Féerie

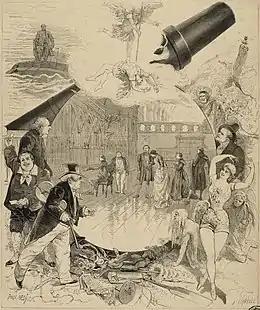
Scenes and characters from Jules Verne's "féerie", "Journey Through the Impossible"

The first great hit to match the success of "Le Pied de mouton" was the Cirque Olympique's "Les Pilules du diable" (1839), from a script by the vaudeville writer Auguste Anicet-Bourgeois and two writers for circus productions, Laloue and Laurent. While the stage effects had gotten more spectacular since the initial "féeries", the plots remained familiar; in this play, the rich hidalgo Sottinez, madly in love with the ingenue Isabelle, pursues her and her lover Albert through bizarre and spectacular adventures. "Les Pilules du diable" was widely revived and imitated, and was possibly the most celebrated "féerie" of all.